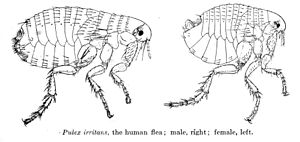
Menneskeloppe
Han og hunloppe, hhv. th. og tv.
Menneskeloppen er en type lopper, der findes på mennesker. Den er sjælden i Danmark, men almindelig i Sydeuropa.